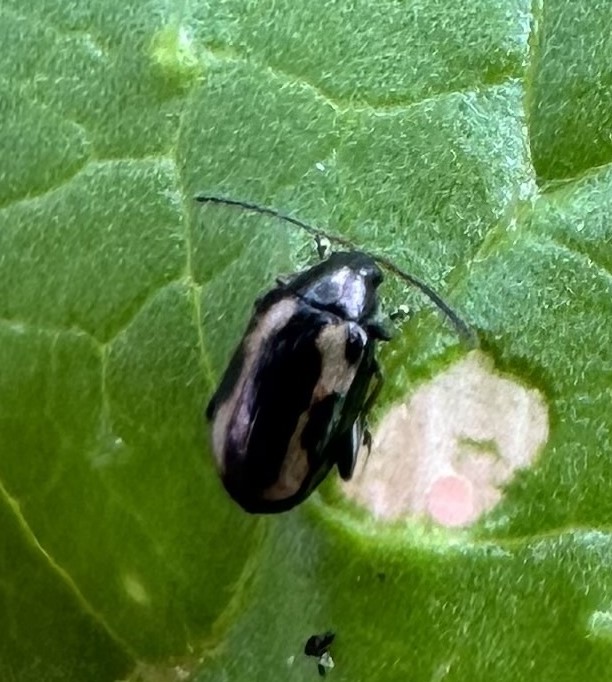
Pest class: striped_flea_beetle